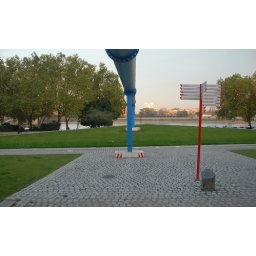
Just a blue water pipe near the Cologne Cathedral